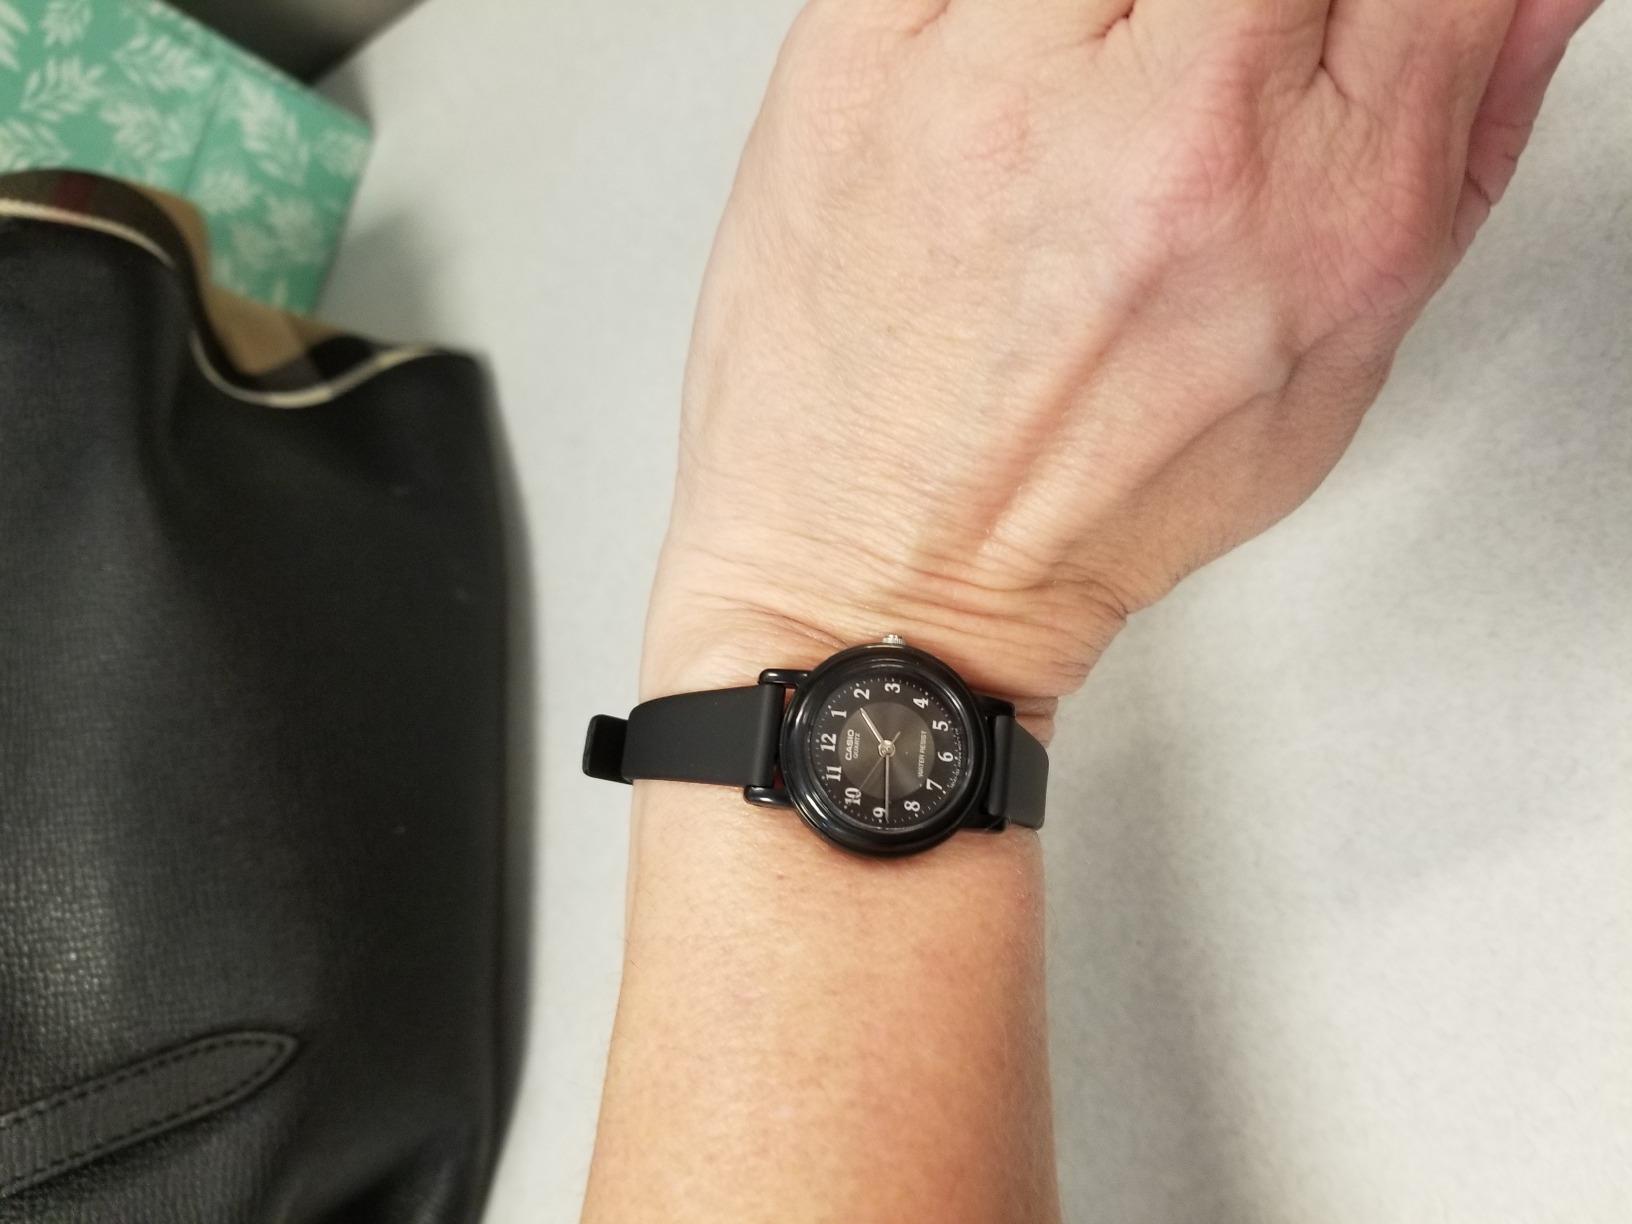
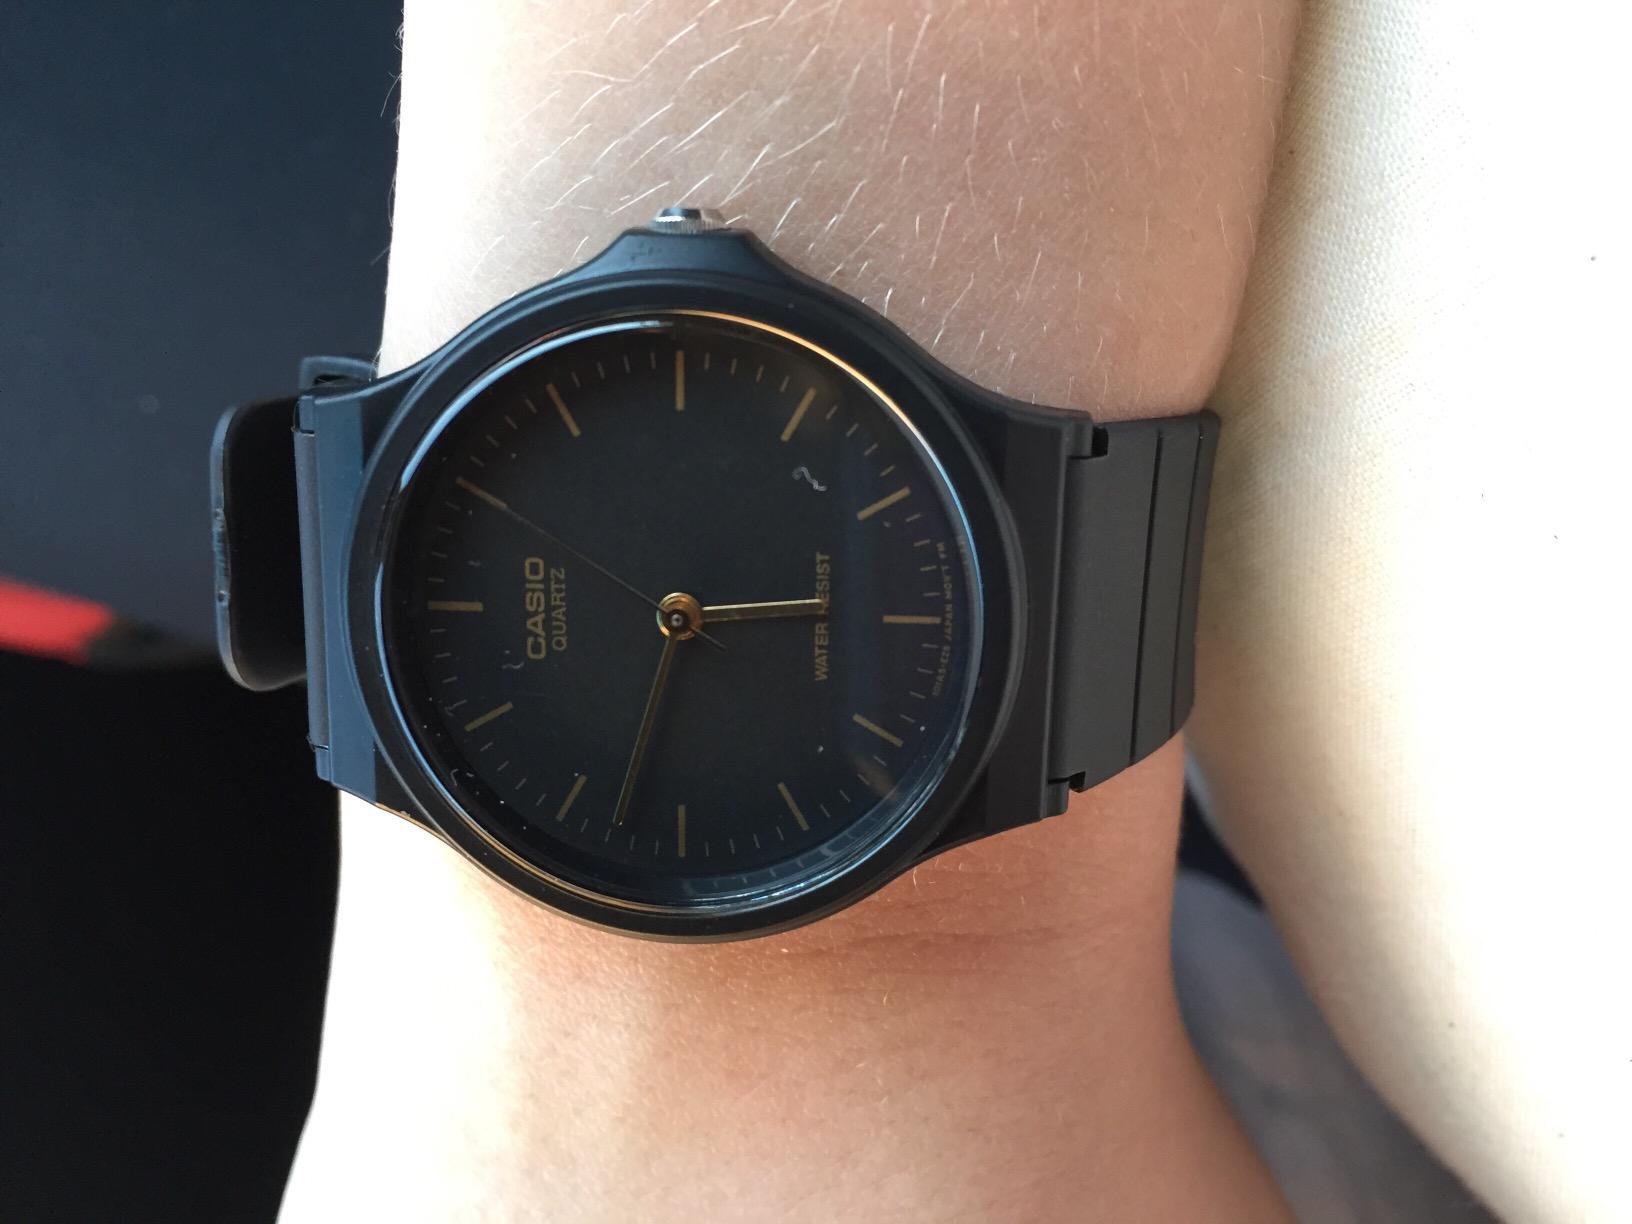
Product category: accessories_watch
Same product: no